Don Wilbanks

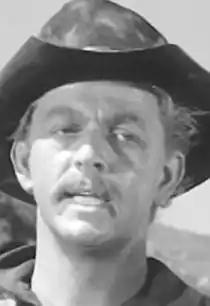
Don Wilbanks in Tate 1960

Don Wilbanks (born Thomas Donald Wilbanks, October 4, 1926 – July 26, 2013) was an American actor who appeared in such television series as "Rawhide", "Tate", "Twilight Zone", "Tales of Wells Fargo", "Laramie", "Bat Masterson", " The Life and Legend of Wyatt Earp", "Bonanza", "Cheyenne", "Convoy", "Rango","Mayberry R.F.D.", "The Guns of Will Sonnett", "77 Sunset Strip", "Ironside", "Mod Squad", "Lancer", "The Virginian" (one of which was in 1970 when he appeared as Meyers on "The Men From Shiloh", which was the rebranded name that year for "The Virginian"), "Charlie's Angels", and "Lawman", among others.